Frederick Inderwick

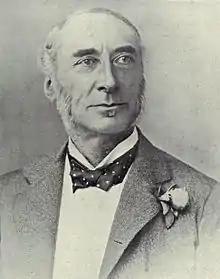

Frederick Andrew Inderwick KC (23 April 1836 – 16 August 1904) was an English lawyer, antiquarian, and Liberal Party politician who sat in the House of Commons from 1880 to 1885. As a barrister he mainly took divorce cases, which at the time was thought to have impeded his progress to judge.